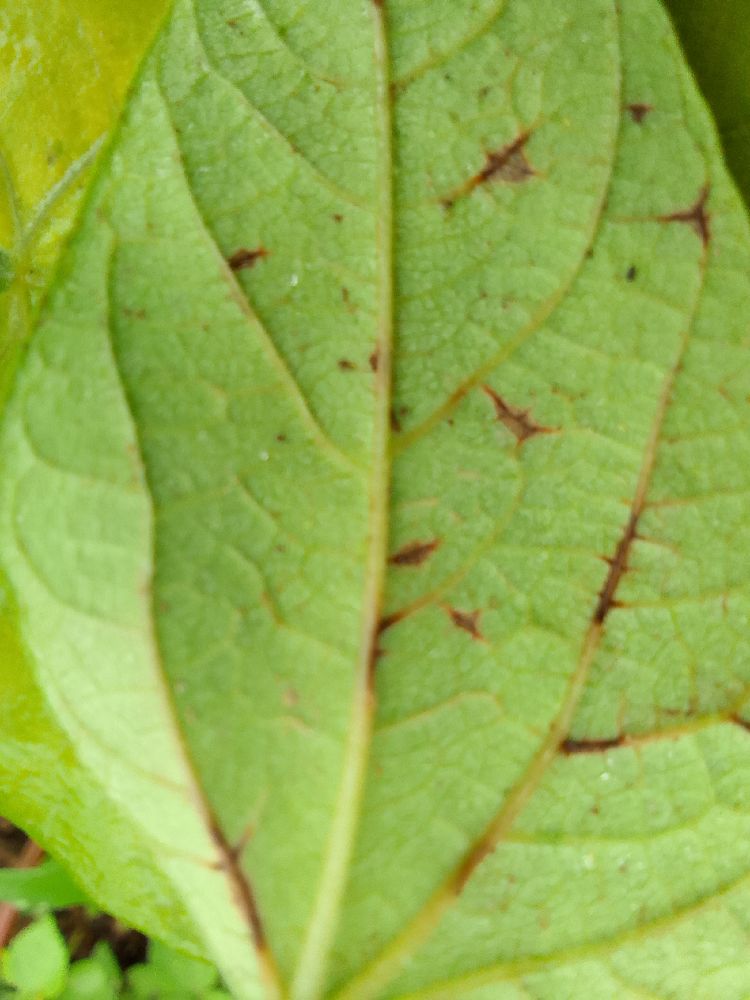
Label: anthracnose